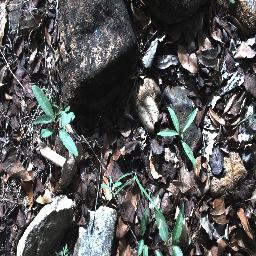
Label: rubber_vine